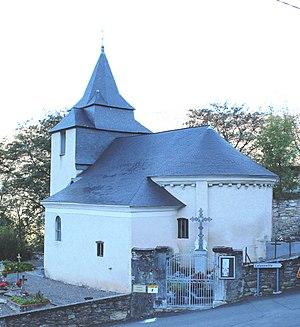
Église de l'Assomption de Saint-Pastous (Hautes-Pyrénées)
La liste des églises des Hautes-Pyrénées recense de manière exhaustive les églises situées dans le département français des Hautes-Pyrénées.
Saint-Pastous est une commune française située dans le département des Hautes-Pyrénées, en région Occitanie.